Newark-on-Trent

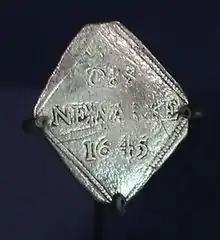
A makeshift royalist shilling (siege piece) made from silver plate in the siege

The origins of the town are possibly Roman, from its position on an important Roman road, the Fosse Way. In a document which purports to be a charter of 664 AD, Newark is mentioned as having been granted to the Abbey of Peterborough by King Wulfhere of Mercia. An Anglo-Saxon pagan cemetery used from the early fifth to early seventh centuries has been found in Millgate, Newark, close to the Fosse Way and the River Trent. There cremated remains were buried in pottery urns.